Ben Diokno

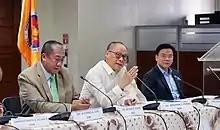
Diokno (center) in 2018

Diokno served as undersecretary for Budget Operations of the Department of Budget and Management from 1986 to 1991 under President Corazon Aquino. In this capacity, he provided technical assistance to several major reforms such as the design of the 1986 Tax Reform Program, which simplified income tax and introduced the value-added tax (VAT), and the 1991 Local Government Code of the Philippines.